Poison

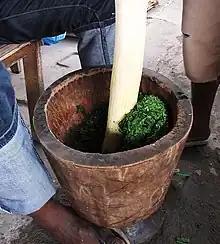
Cassava leaves contain cyanide and can thus cause poisoning if not prepared correctly.

Poisoning can be either acute or chronic, and caused by a variety of natural or synthetic substances. Substances that destroy tissue but do not absorb, such as lye, are classified as corrosives rather than poisons.